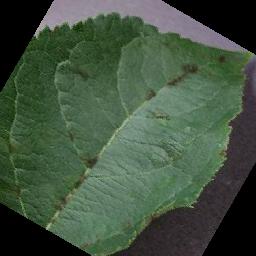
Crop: apple
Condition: scab